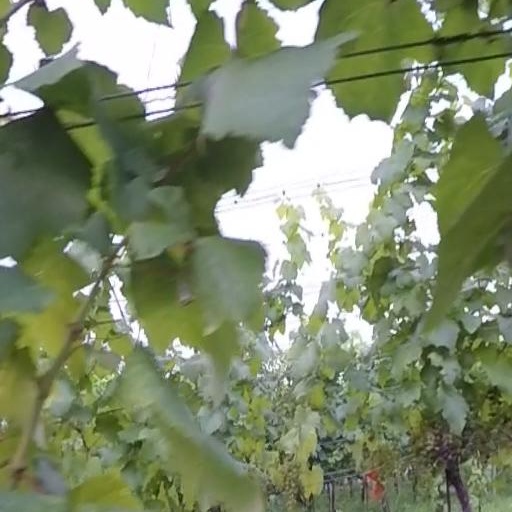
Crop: grape